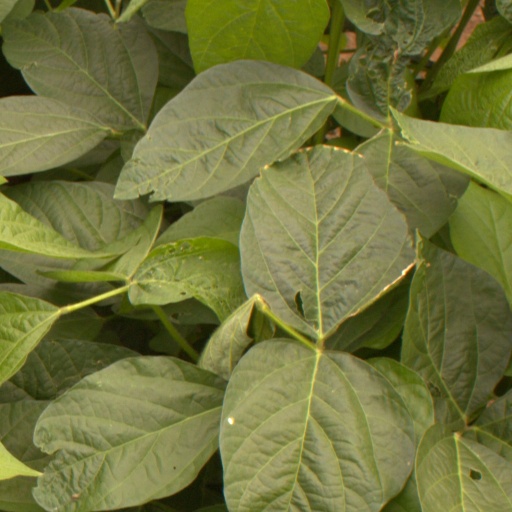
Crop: soybean